Bushy Hare

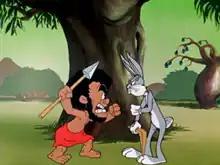
Bugs Bunny and Nature Boy

Bushy Hare is a 1950 Warner Bros. "Looney Tunes" cartoon directed by Robert McKimson. The short was released on November 18, 1950, and stars Bugs Bunny.